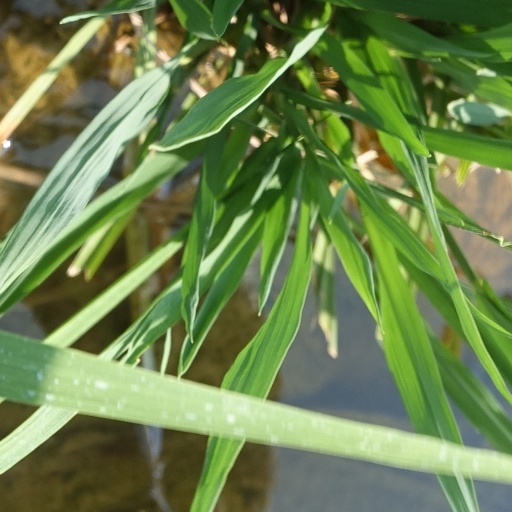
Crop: rice